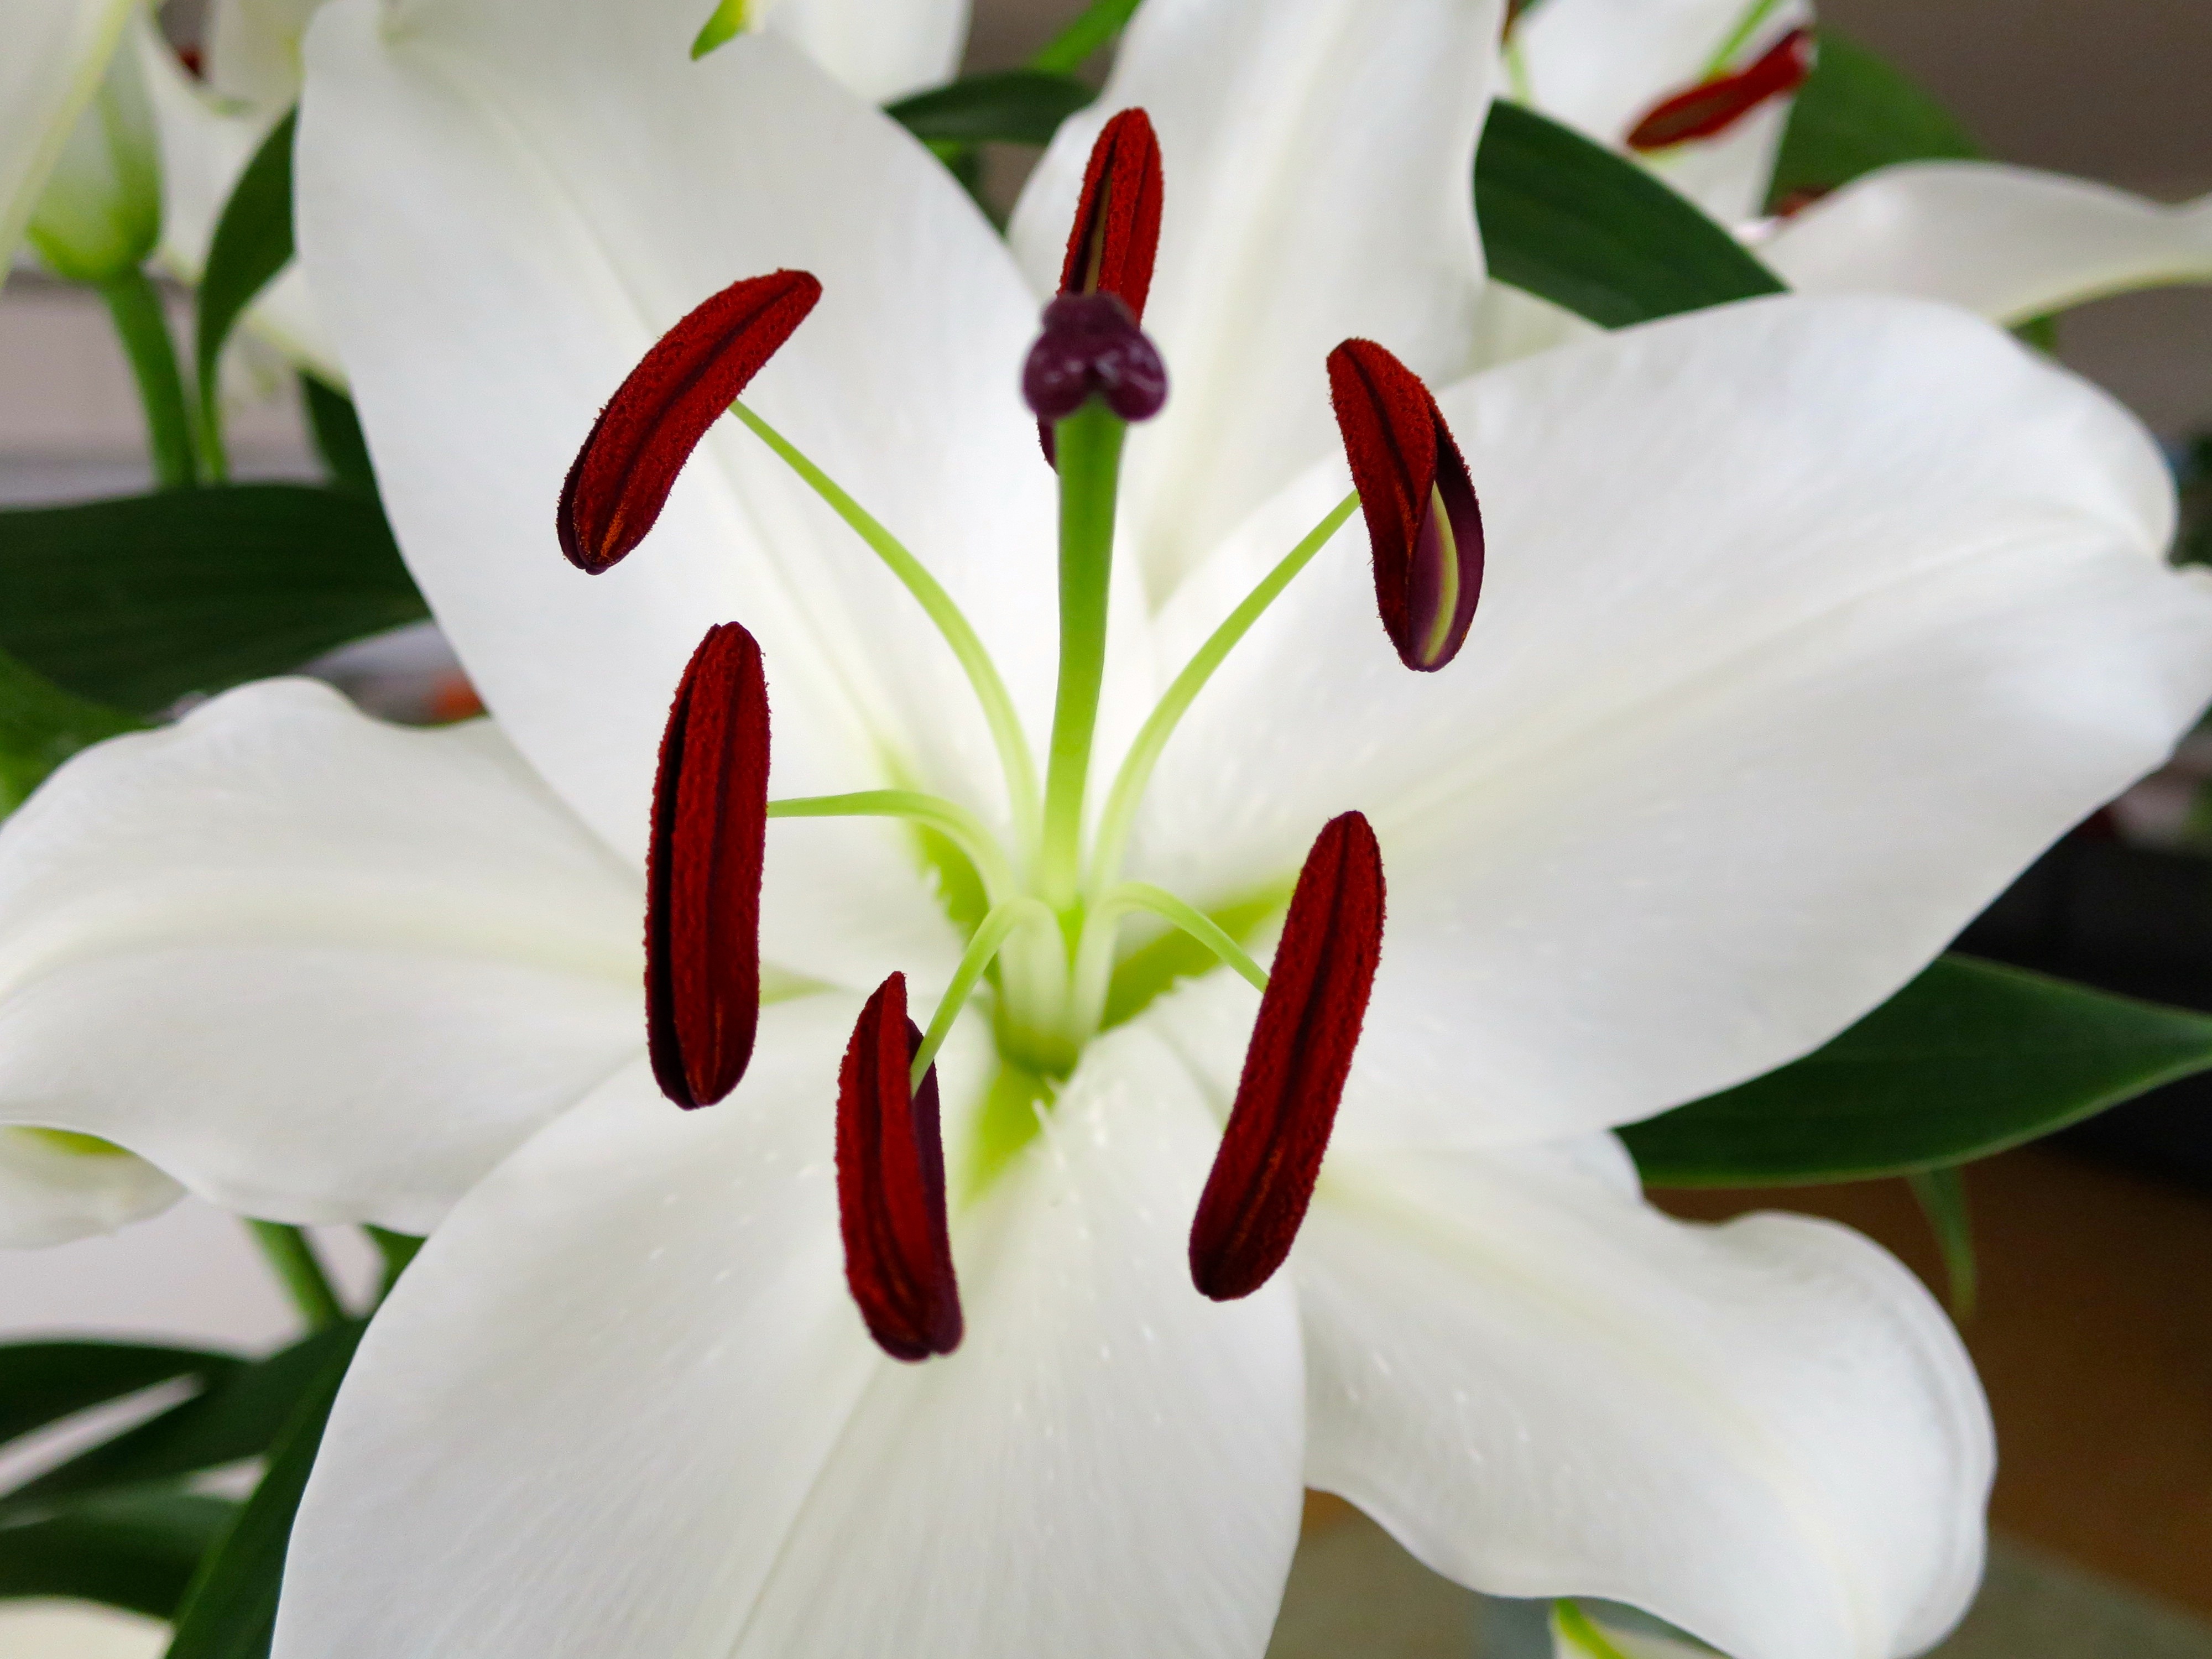
blossom, plant, white, flower, petal, bloom, botany, flora, close up, lily, macro photography, flowering plant, land plant